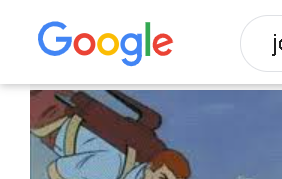
Portrait style: Cartoon Portrait